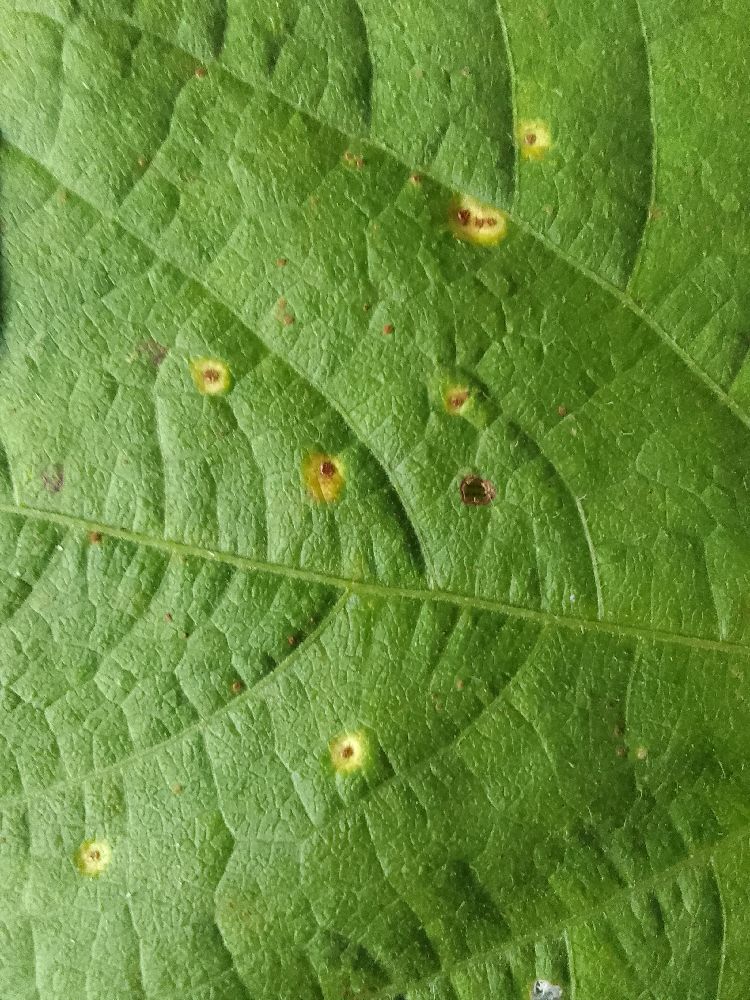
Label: rust